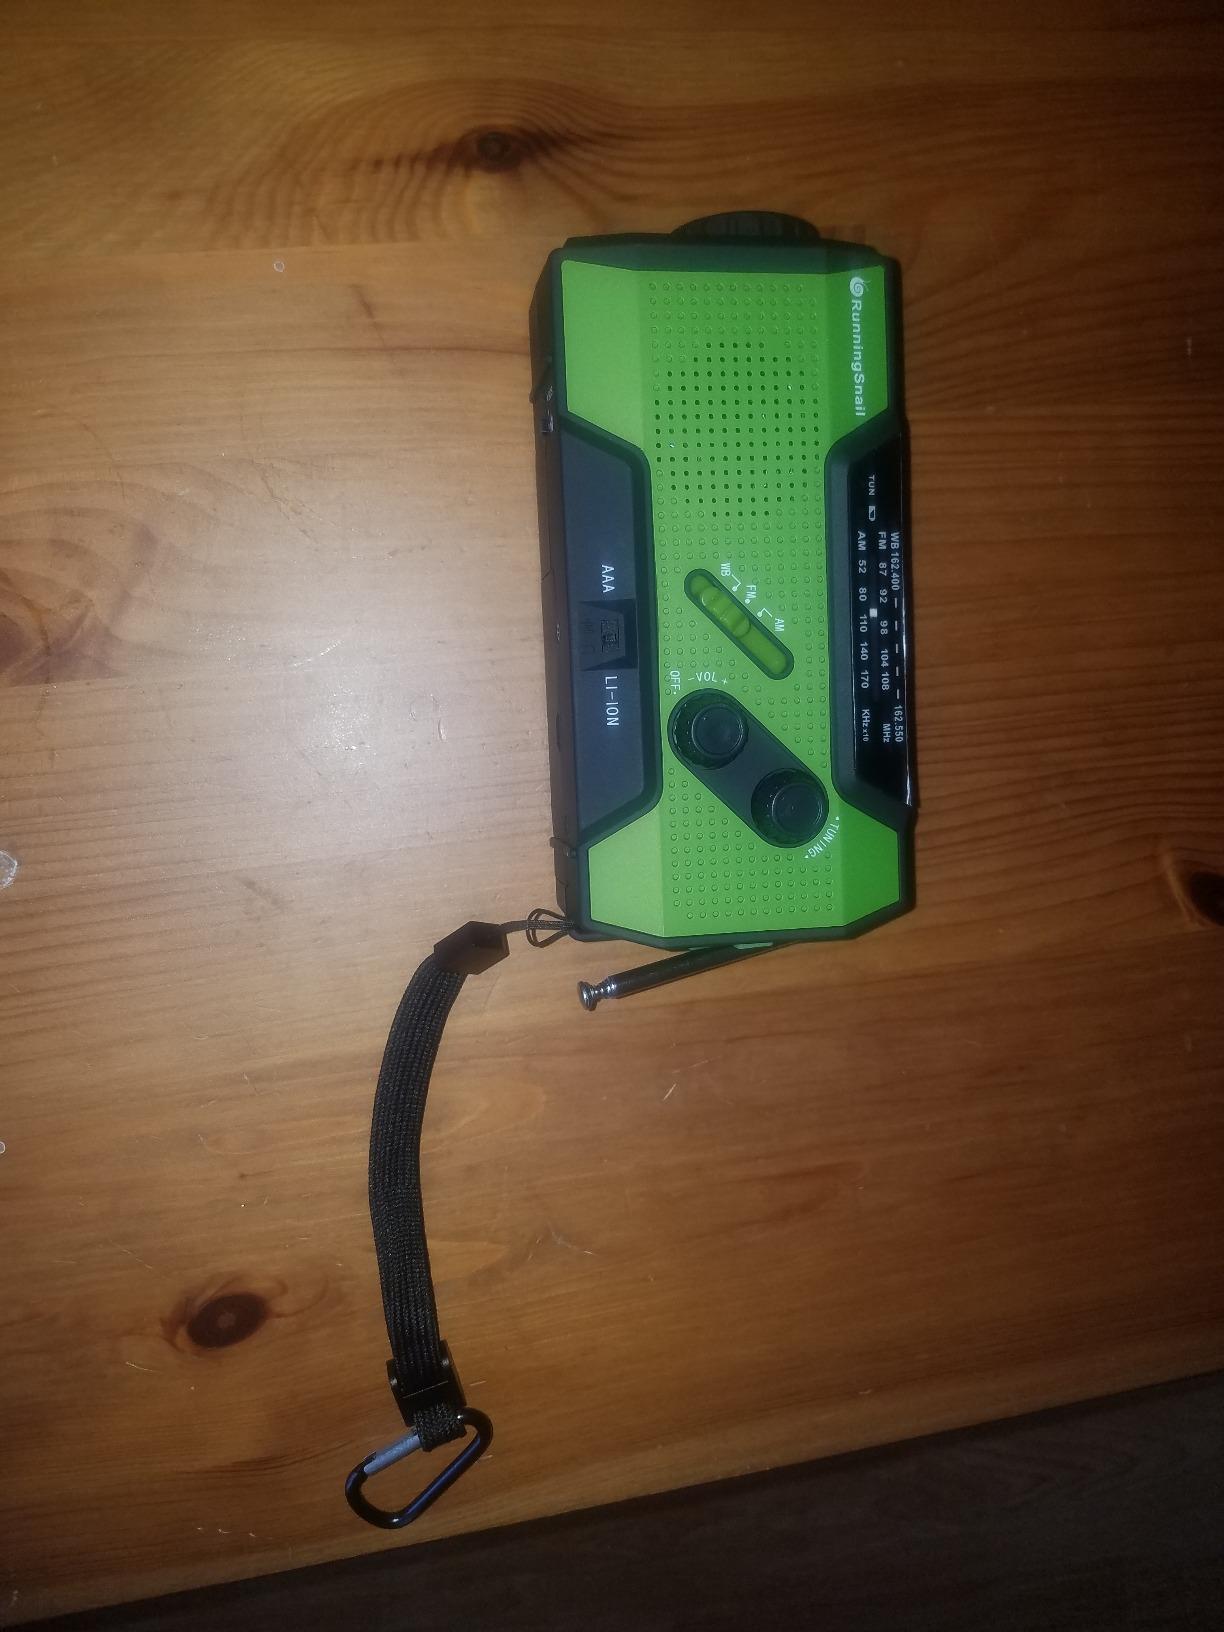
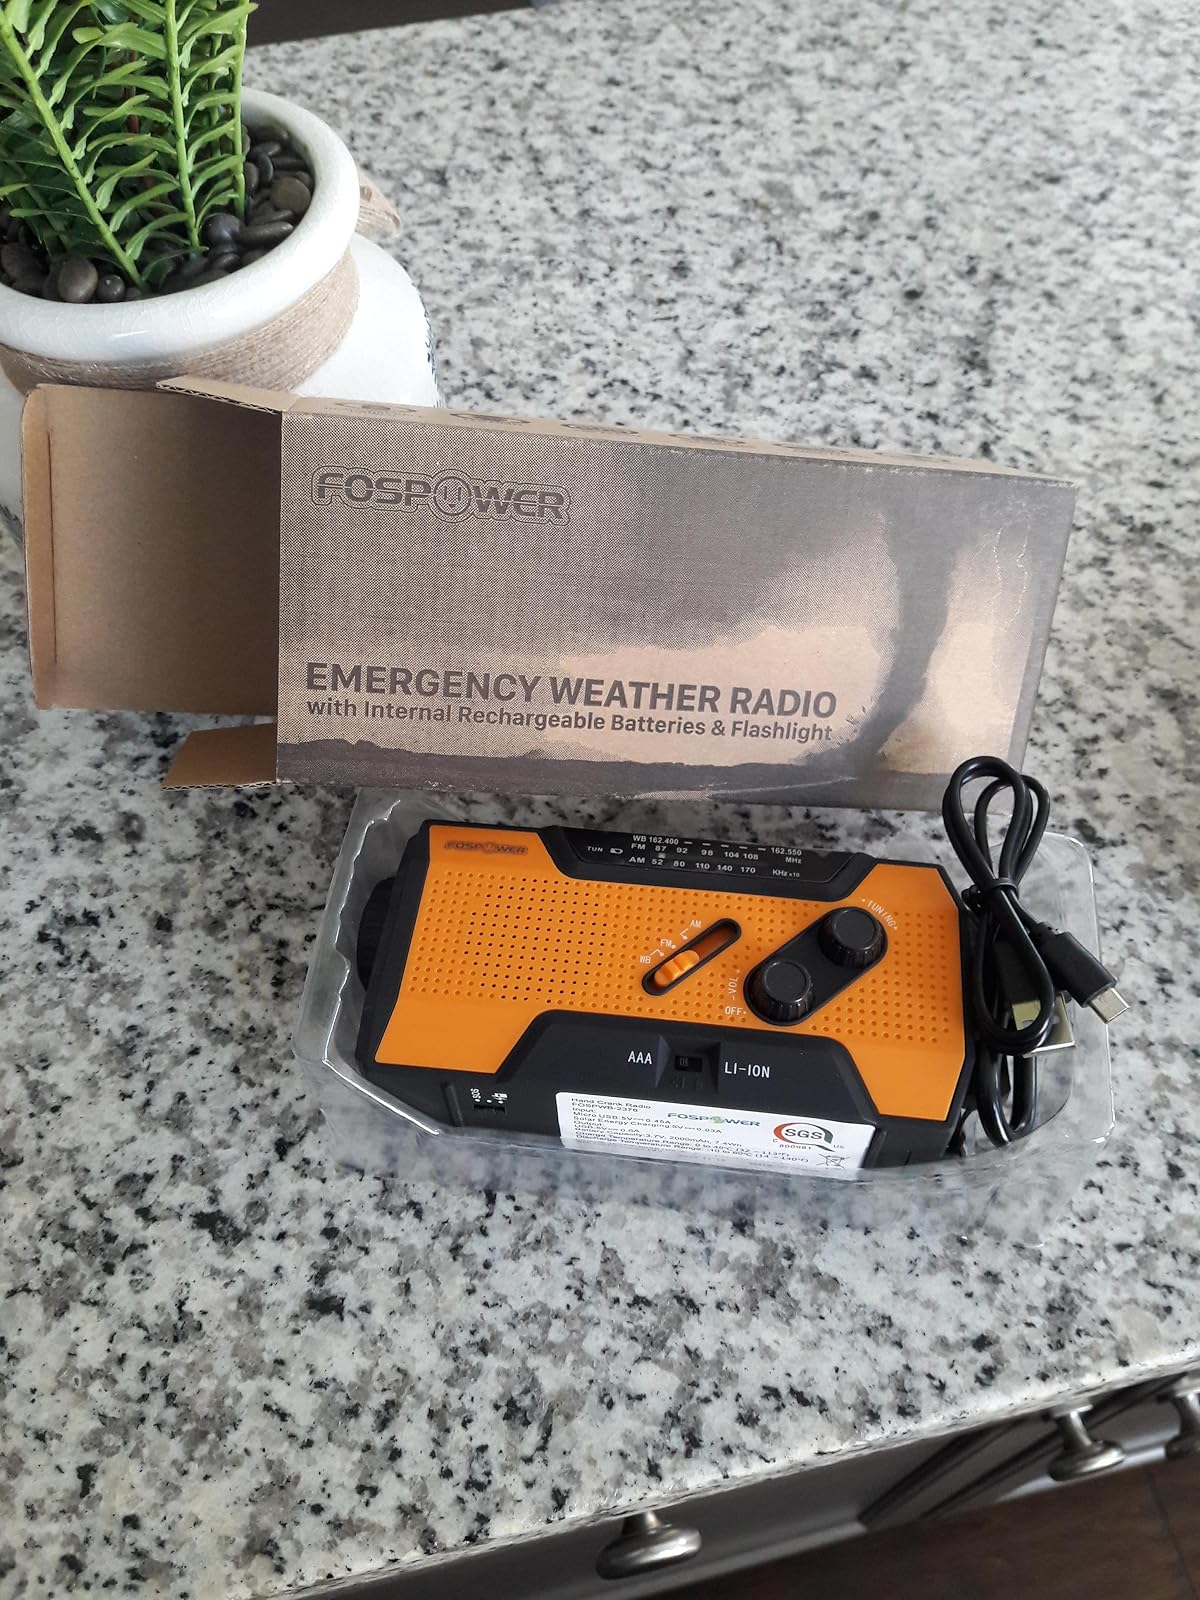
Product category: radio
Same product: no